Rolando Bianchi

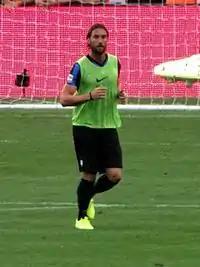
Bianchi with Atalanta

Rolando Bianchi (born 15 February 1983) is an Italian former professional footballer who played as a forward.